Charles J. Timmes

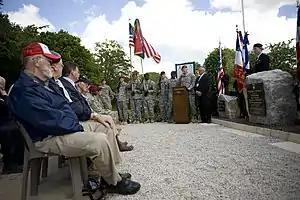

Lt. Col. Timmes was commander of the 2nd Battalion, 507th Parachute Infantry Regiment which was dropped on Mission Boston, part of the American airborne landings in Normandy on the morning of 6 June 1944. The 2/507th was tasked with securing the western end of the La Fière bridge approximately 3 km from Sainte-Mère-Église, however his battalion had been widely scattered during the drop landing in grassing swampland along the Merderet river, by the end of the day Timmes controlled a group of approximately 100 men in defensive positions in an orchard. On 8 June German forces launched 4 separate attacks on Timmes' position, all of which were repulsed. A request for support was sent to the 82nd Airborne Division headquarters and a battalion from the 325th Glider Infantry Regiment was sent as reinforcements. Timmes then launched attacks on the German positions and the La Fière causeway. On 9 June the 325th attacked German positions at Cauquigny but were beaten back and withdrew to the orchard which came under renewed attack by the Germans before they were relieved later that day. The site of the battle is now known as Timmes Orchard and monuments to the 507th, the 325th and the 508th have been erected nearby.